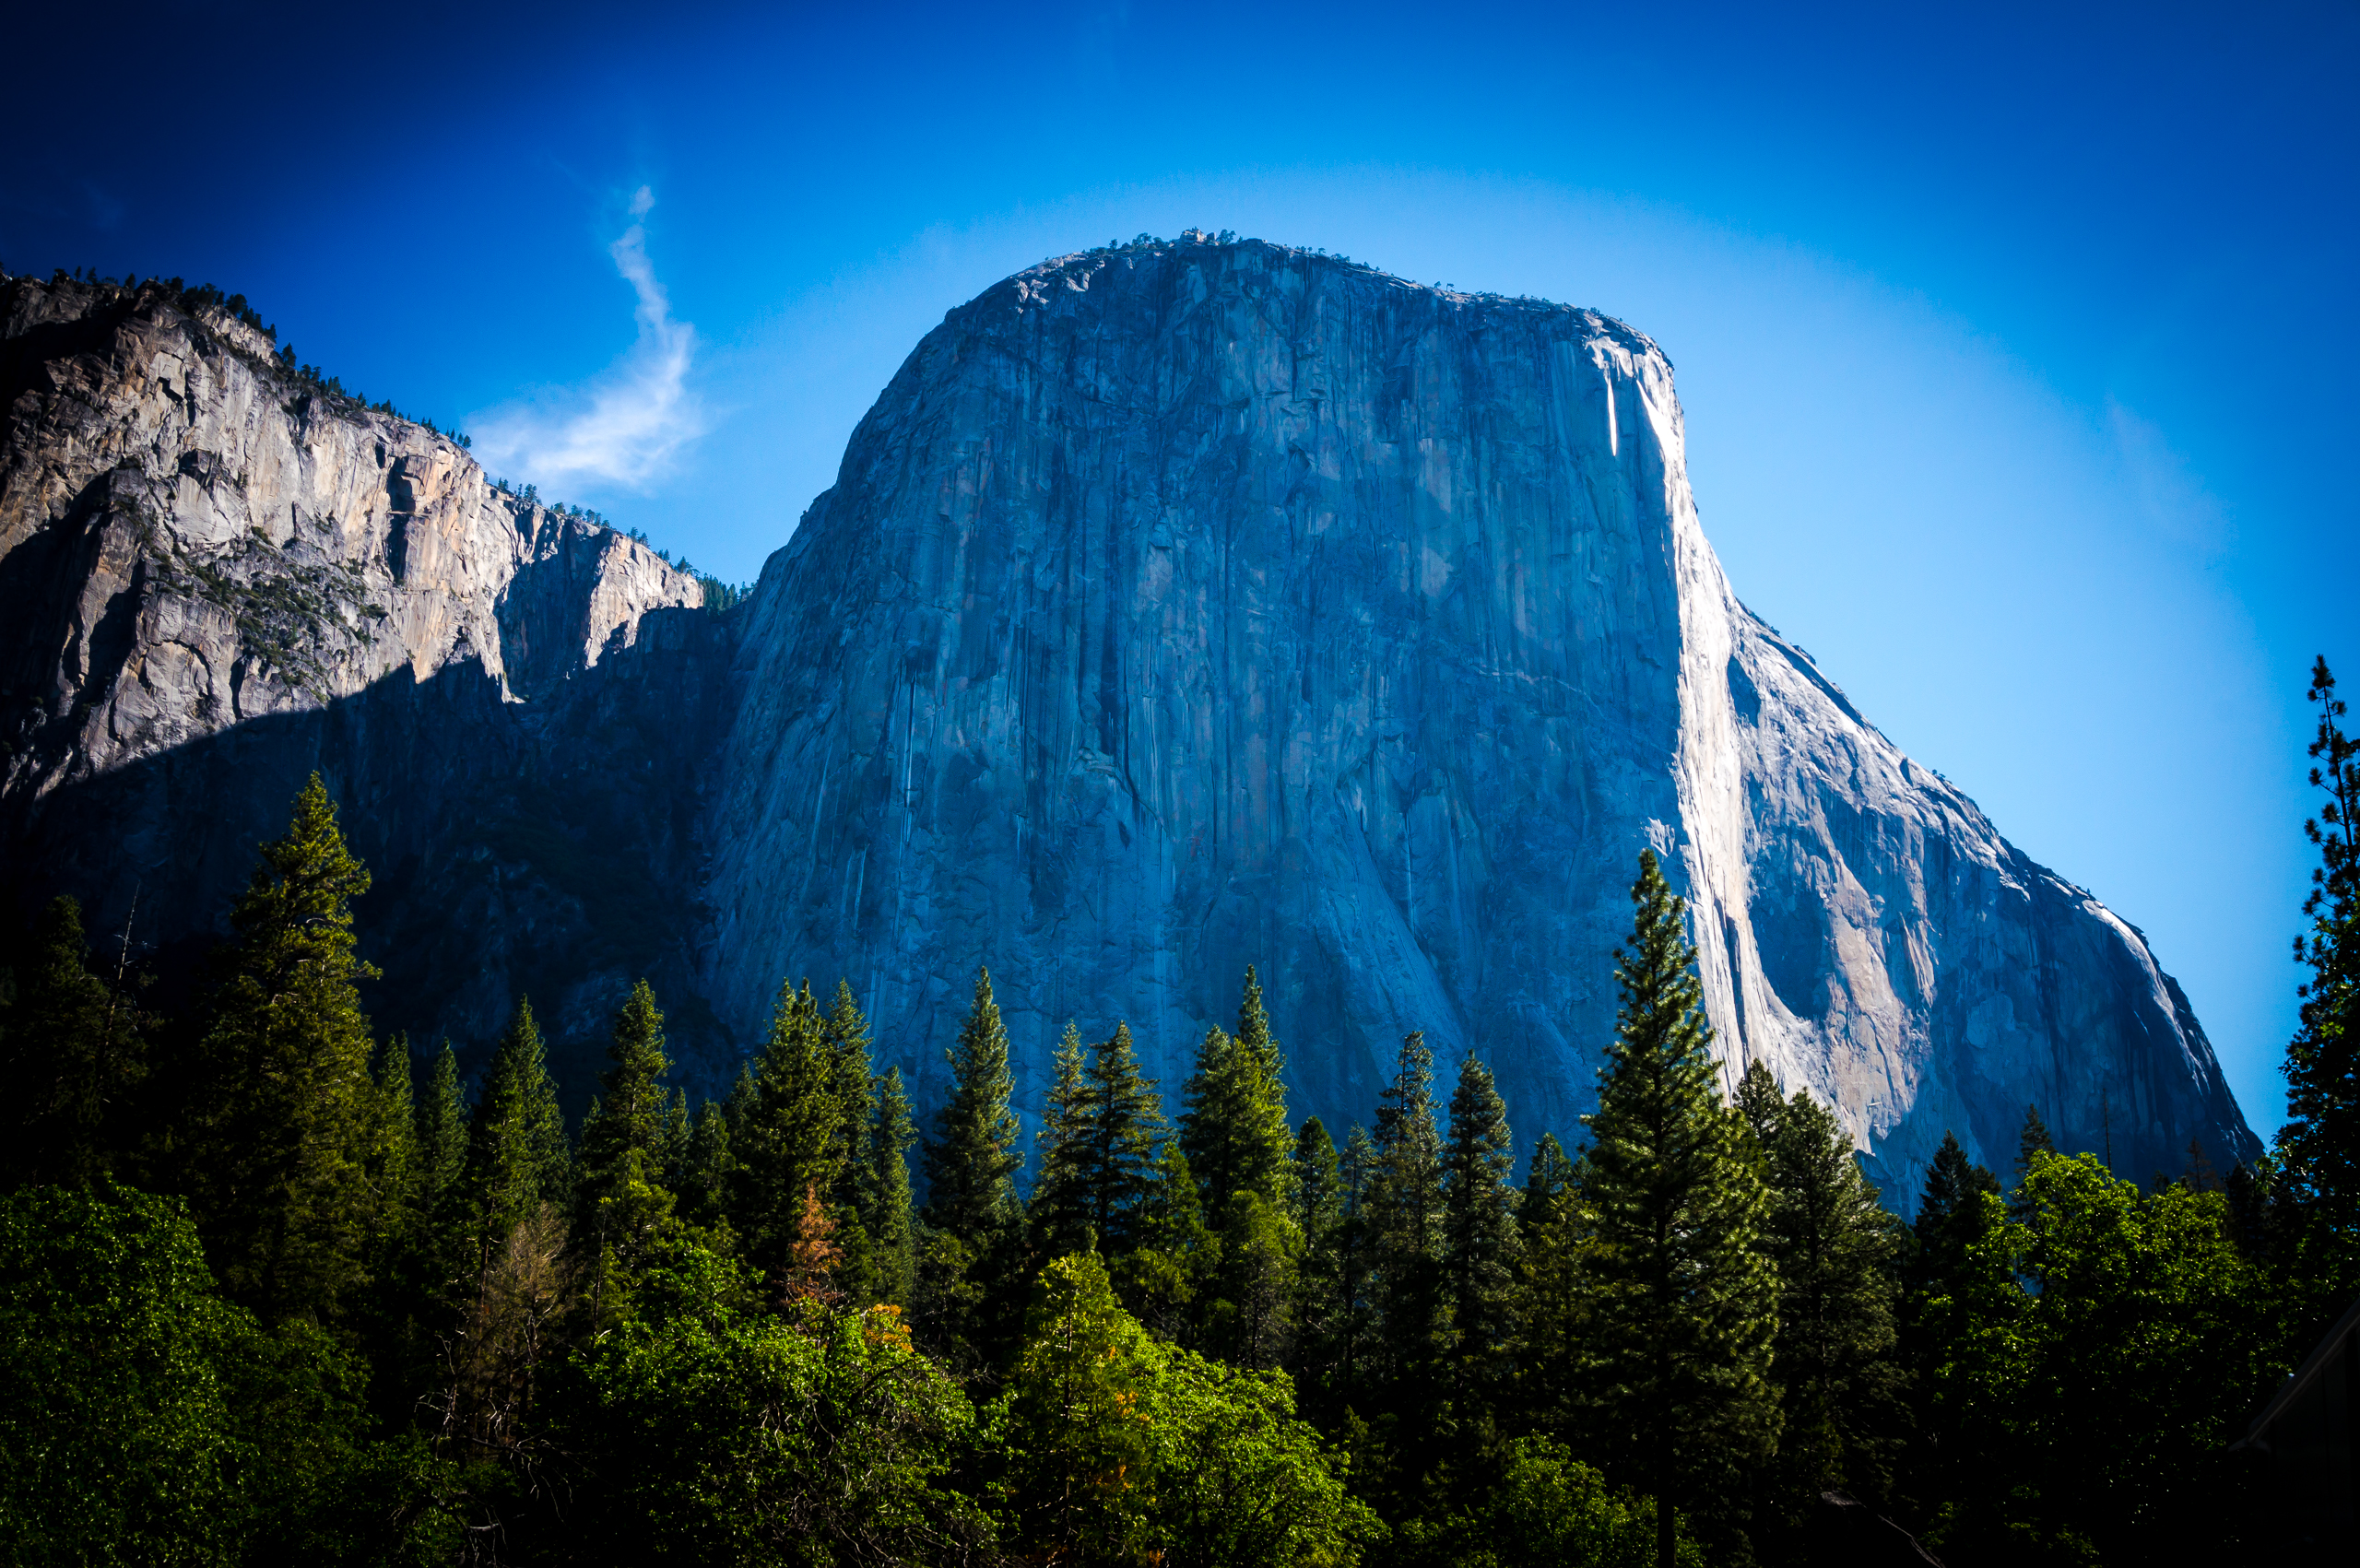
landscape, nature, forest, wilderness, mountain, sky, mountain range, yosemite, cliff, green, reflection, scenic, terrain, national park, conifer, trees, outdoors, alps, landform, rocky mountain, yosemite valley, fir trees, el capitan, geographical feature, mountainous landforms, computer wallpaper, royalty free images